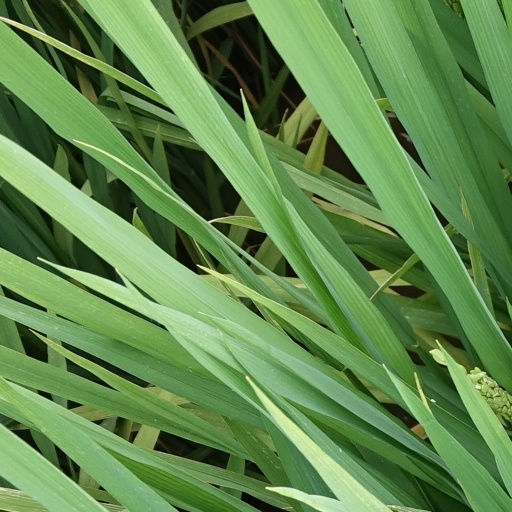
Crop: rice